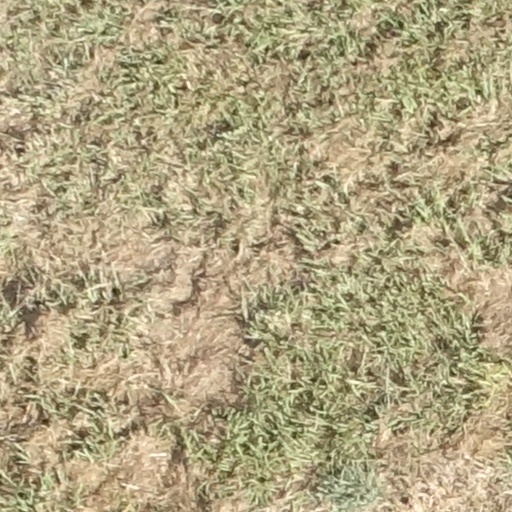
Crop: sorghum